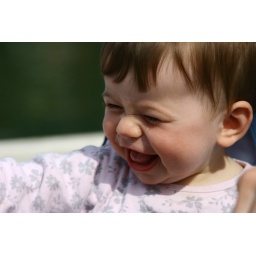
Cute little Liana amusing herself by knocking a spoon into glass bowls and plates